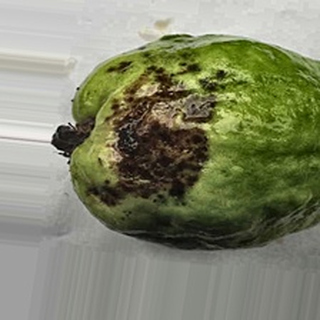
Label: guava_anthracnose